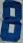
Number: 8